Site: brandenburg
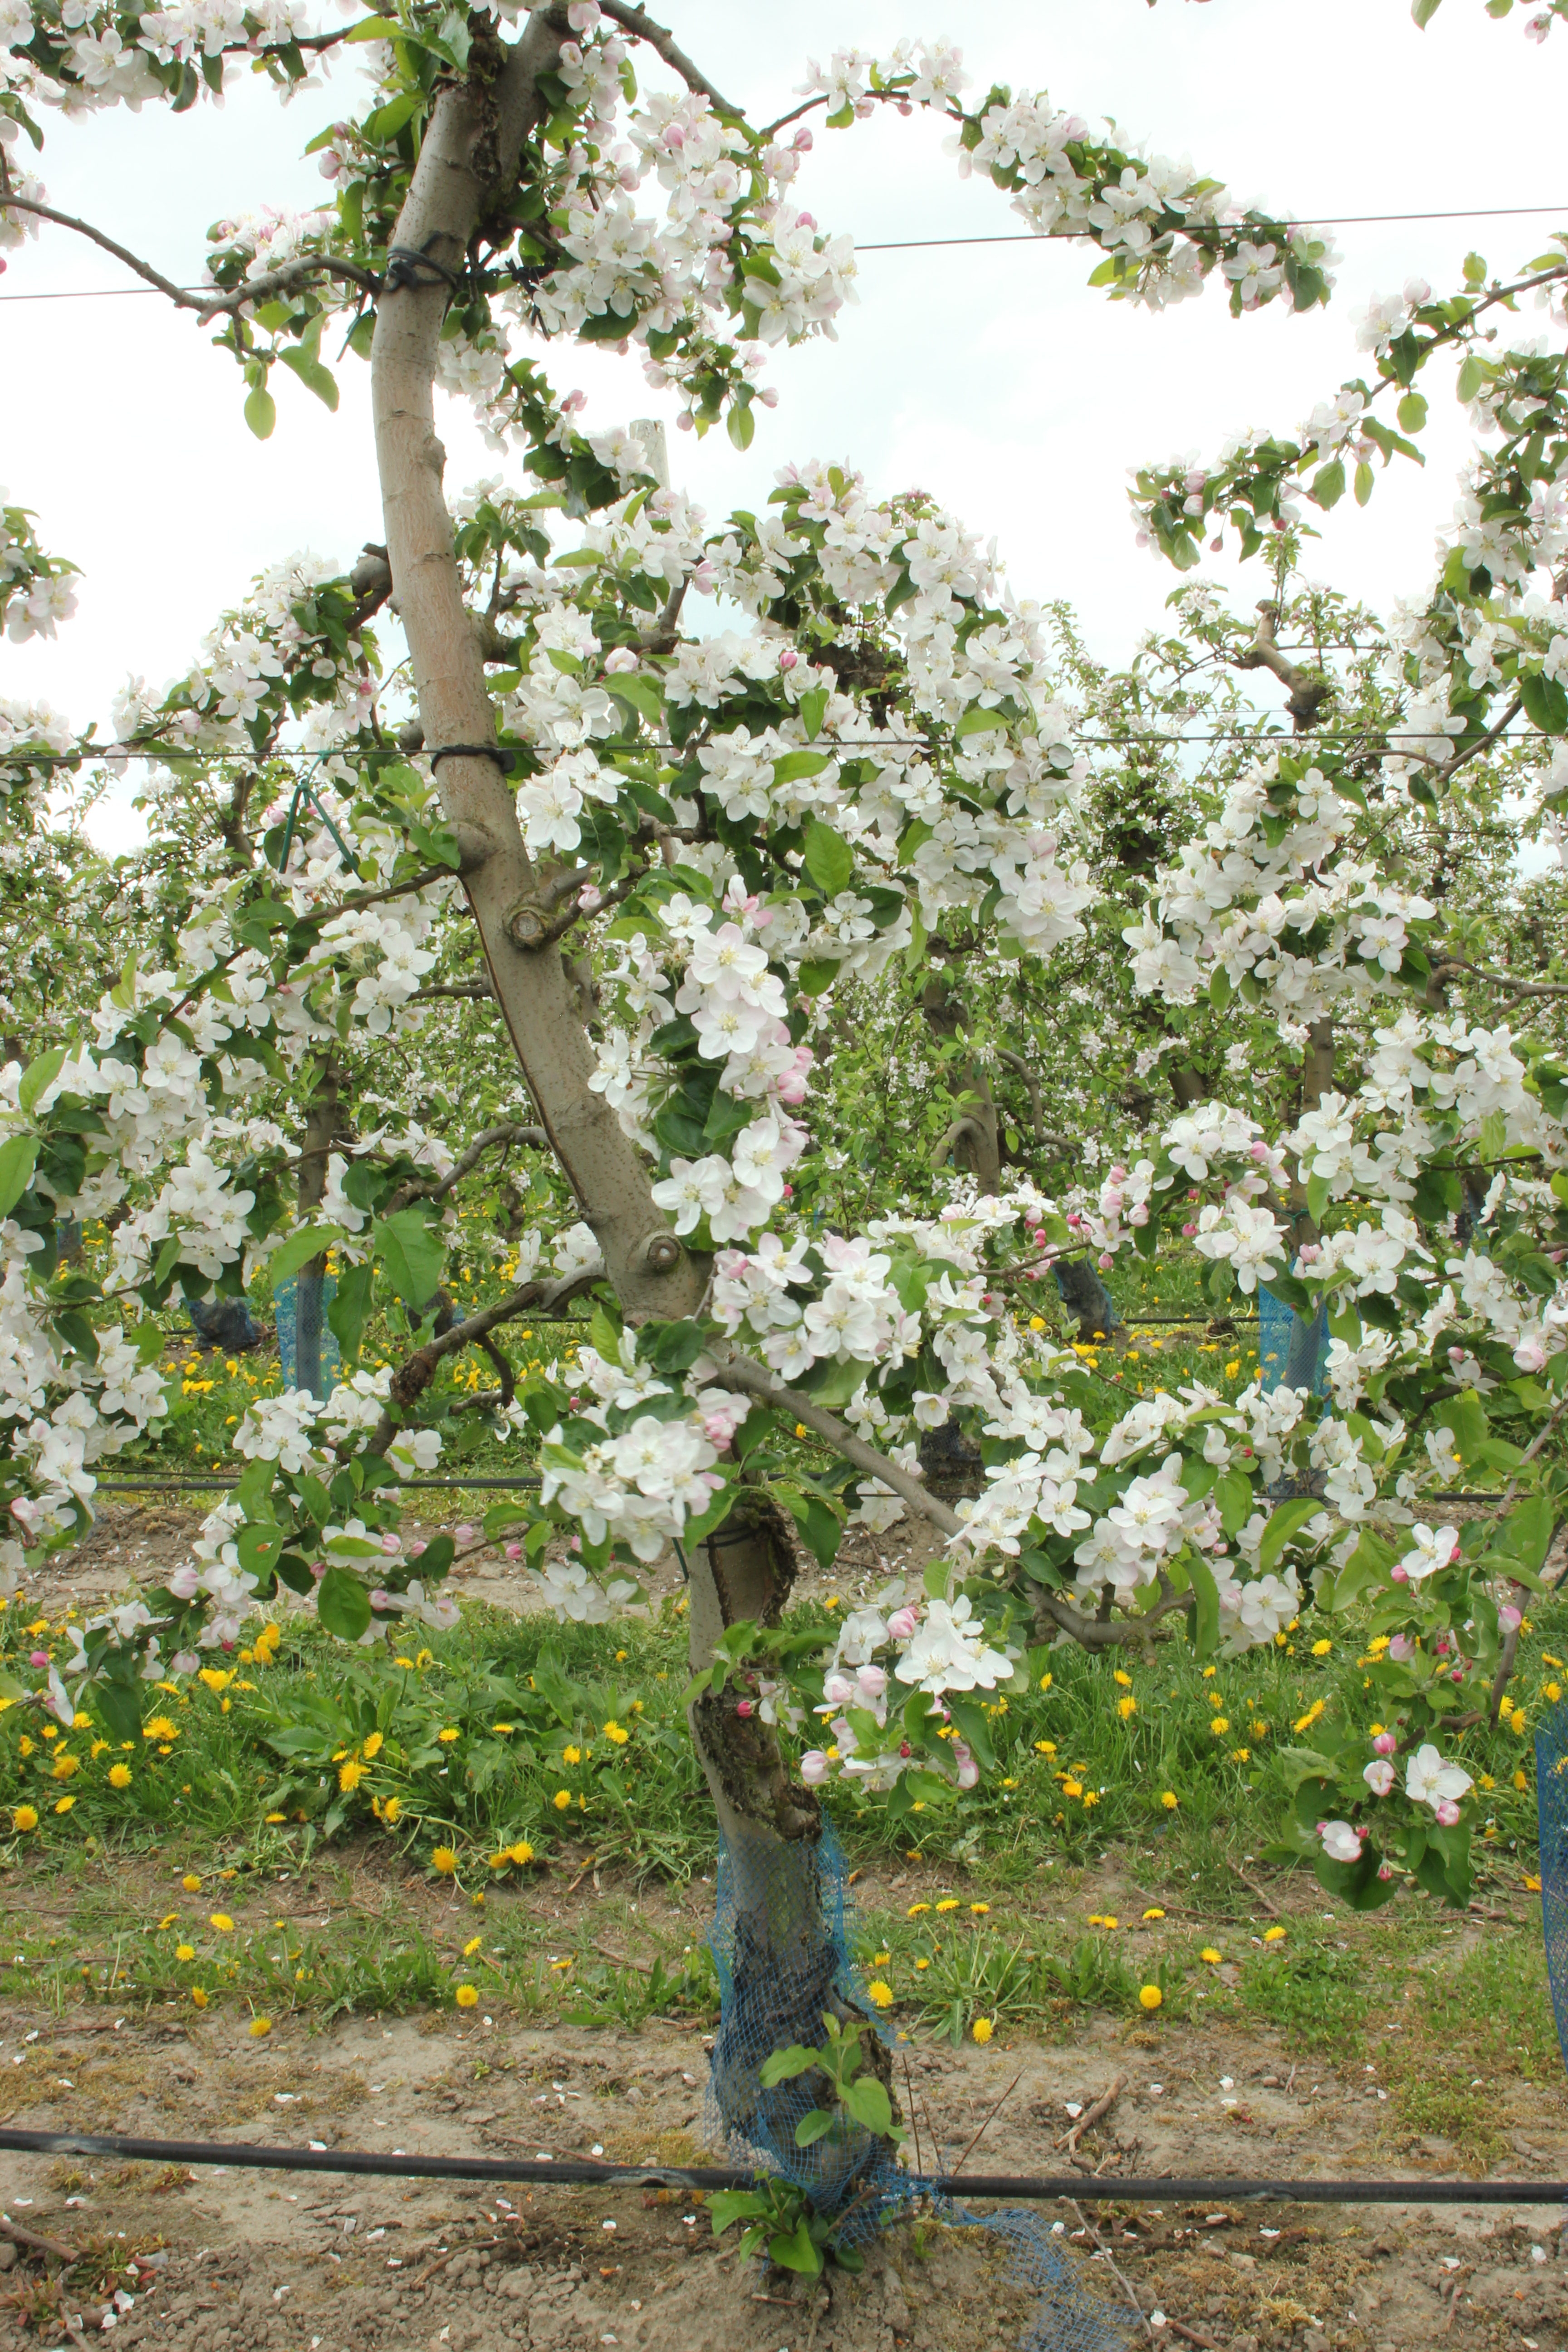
Growth stage (BBCH 65): Flowering